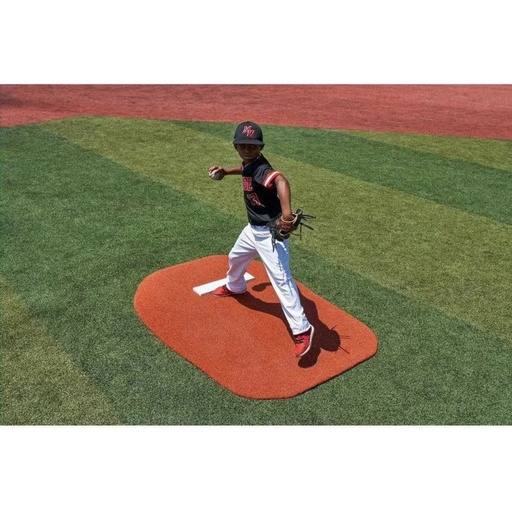
True Pitch Youth Baseball Portable Pitching Mound - PM6
True Pitch Youth Baseball Portable Pitching Mound - PM6 Enhance your young pitcher's practice sessions with the True Pitch PM6 Youth Baseball Portable Pitching Mound PM6. Specifically designed for players aged 6-12 years old, this mound offers durability, safety, and performance in one compact package. Durable and Safe Construction Built from reinforced fiberglass and topped with AstroTurf®, the True Pitch PM6 ensures a stable and reliable pitching surface. Its dimensions of 6” high, 4' wide, and 5'9” long make it ideal for young players developing their pitching skills. Weighing 75 lbs, it strikes the perfect balance between portability and stability on any field. Features The True Pitch Mound PM6 is suitable for players ages 6-12 years old. It is manufactured with reinforced fiberglass and is covered with AstroTurf. Dimensions: 6” High, 4' wide, 5'9” long, 75 lbs. The PM6 features a robust fiberglass shell that is resilient against wear and tear, . backed by a 10-year warranty exclusive to the shell. The AstroTurf® cover Specifications .tg {border-collapse:collapse;border-spacing:0;} .tg td{border-color:black;border-style:solid;border-width:1px;font-family:Arial, sans-serif;font-size:14px; overflow:hidden;padding:10px 5px;word-break:normal;} .tg th{border-color:black;border-style:solid;border-width:1px;font-family:Arial, sans-serif;font-size:14px; font-weight:normal;overflow:hidden;padding:10px 5px;word-break:normal;} .tg .tg-1wig{font-weight:bold;text-align:left;vertical-align:top} .tg .tg-14gg{background-color:#ffffff;color:#000000;text-align:left;vertical-align:top} Model: True Pitch PM6 Youth Baseball Portable Pitching Mound PM6 Material: Reinforced fiberglass, AstroTurf® cover Dimensions: 6” High, 4' Wide, 5'9” Long Weight: 75 lbs Usage: Youth baseball practice and games Warranty: 10-year warranty on fiberglass shell (AstroTurf® not included) What Our Experts Think Youth Baseball Regulation Size: Designed with a 6" mound height, making it perfect for young players and youth leagues. Portable & Easy to Transport: Lightweight, allowing for quick setup and convenient relocation between practices and games. Durable Construction: Built to withstand frequent use with weather-resistant materials for lasting performance. Non-Slip Surface: Provides secure footing for pitchers, ensuring safety and stability during practice. Simple Setup: Quick and easy to assemble, allowing more time for focused training and development Q&A Q: What is the height of this pitching mound? A: The mound stands at 6 inches, designed specifically for youth baseball regulation standards. Q: Is this mound portable? A: Yes, it is lightweight and portable, making it easy to transport for practice at various locations. Q: What materials is the mound made from? A: It is built with durable materials to withstand frequent use during youth baseball practices. Q: Can this mound be used for official youth baseball games? A: Yes, it meets the height and design requirements for official youth baseball games. Q: How easy is it to set up and move? A: The mound is designed for quick setup and easy portability, perfect for fast-paced practice sessions. Q: Who is this mound best suited for? A: It is ideal for youth baseball players, providing a regulation-sized mound for accurate practice. Q: What makes the True Pitch mound stand out? A: Its durable construction, portability, and official regulation height make it a top choice for youth baseball teams and practices. Maintenance Tips Clean After Use : Sweep or rinse off dirt, grass, and debris after each use to keep the mound clean and free of buildup. Inspect for Damage : Check the mound regularly for any signs of damage, including cracks or worn-out areas on the turf. Repair as needed. Turf Maintenance : Brush the turf fibers to maintain a smooth, level surface and prevent matting. Proper Storage : Store the mound in a dry, sheltered area to protect it from exposure to rain and extreme weather. Leveling : Ensure the mound stays level to provide consistent pitching conditions and make adjustments when necessary. Anchor Tightening : Regularly check and tighten any fasteners or anchors to ensure the mound remains secure during use.
Brand: True Pitch
Category: Sporting Goods > Athletics > Baseball & Softball > Baseball & Softball Pitching Mounds